Miyakojima Station

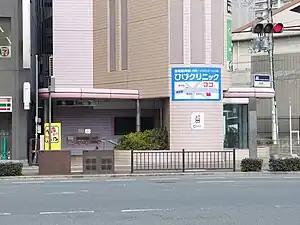
Station entrance

is a railway station on the Osaka Metro Tanimachi Line in Miyakojima-ku, Osaka, Japan. It is numbered "T17".